Woodward Dream Cruise

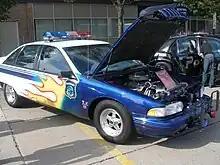
Berkley's Custom Police Cruiser, a 1991 Chevrolet Caprice complete with a 502-CID V8 and flames, donated by a group of residents for use in the Woodward Dream Cruise.

The Woodward Dream Cruise is the world's largest one-day automotive event, drawing about 1.5 million people and 40,000 cars, trucks, motorcycles, and supercars - both classic and modern - each year from around the globe. Spectators can see muscle cars, street rods, custom, collector and special interest vehicles dating across several decades. The majority of the cars on display are those that were available and popular during the 1950s, 60s and early 70s prior to the OPEC oil embargo. This had resulted in the federal government's Corporate Average Fuel Economy regulations of 1975 and the proliferation, temporarily, of more fuel-efficient and less powerful automobiles. However, the Woodward Dream Cruise also welcomes vehicles of all models whose owners have either scrupulously maintained or customized their car to create a unique vehicle or statement.